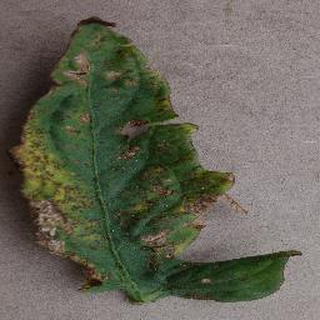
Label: tomato_bacterial_spot